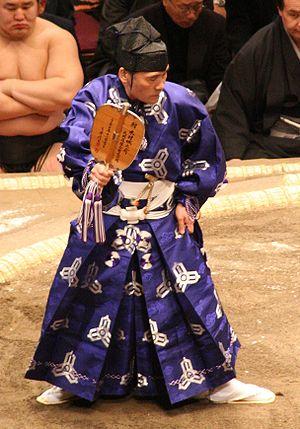
Un gyōji est un arbitre de sumo professionnel, au Japon.